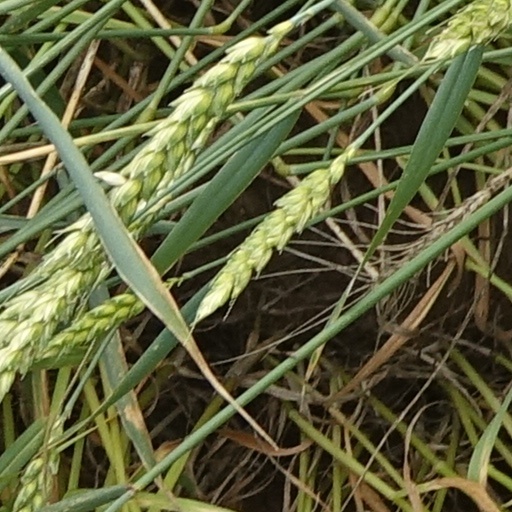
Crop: wheat